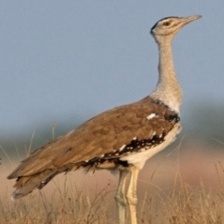
Species: INDIAN BUSTARD
Scientific name: ARDEOTIS NIGRICEPS